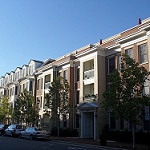
Label: buildings